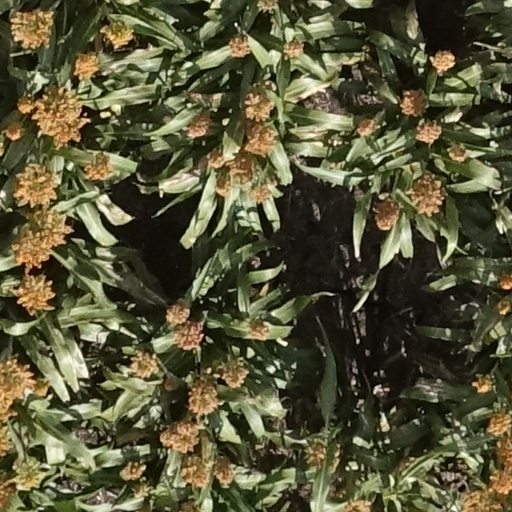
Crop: sorghum